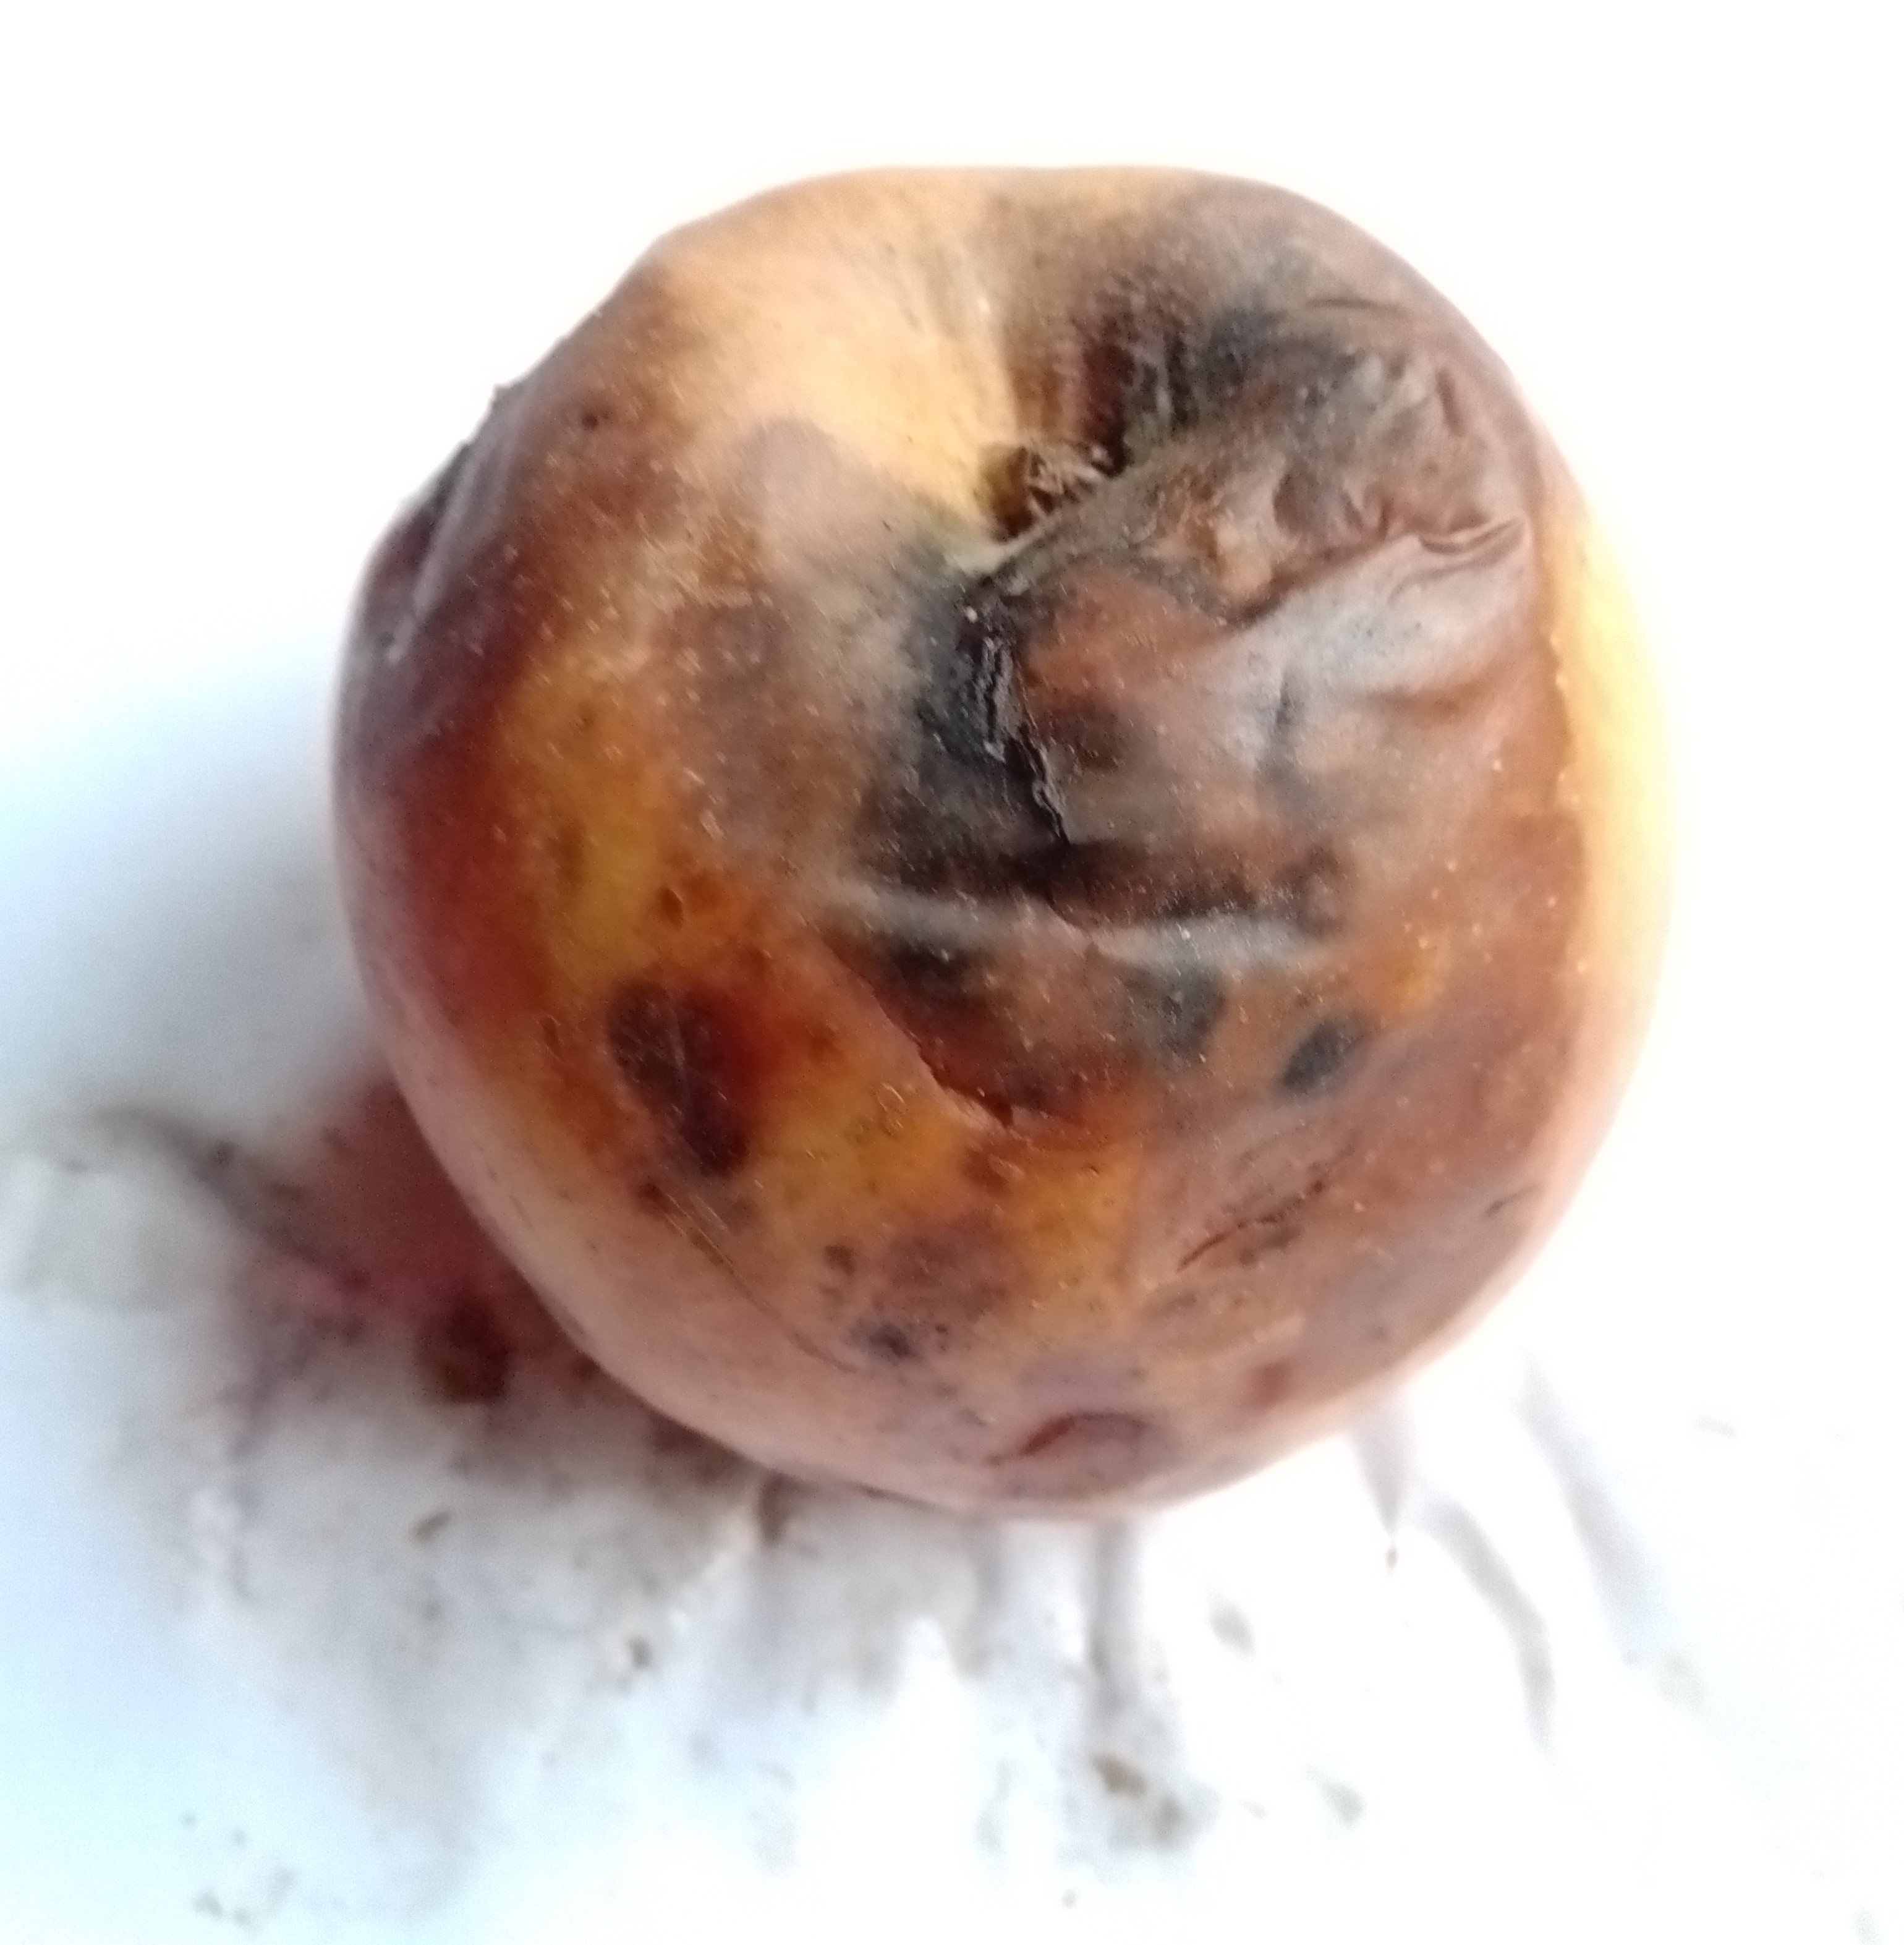
Fruit: apple
Condition: rotten